Codex Ixtlilxochitl

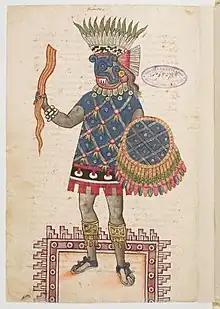
Section 2, illustration 5; Tlaloc

The fourth picture illustrates the tlatoani Nezahualpilli, son of Nezahualcoyotl, and is likely the most referenced and recognizable folio of the Codex Ixtlilxochitl as a whole thanks to its depiction of Nezahualpilli's elaborately patterned "xiuhtlalpiltilmatl," or "turquoise-tied-mantle," about which there is a degree of controversy surrounding the material with which the cloak was made. Shown also with gold-leaf arm and calf bands, a "maxtlatl," or loincloth bearing the same pattern as the mantle, and feathered incense holders, the image depicts Nezahualpilli in a way visually characteristic to his reputation of being a fair, peaceful ruler; alongside that, according to Aztec legends he had divinatory gifts and predicted the arrival of the conquistadors and subsequent fall of the Aztec Empire under Montezuma II's reign.